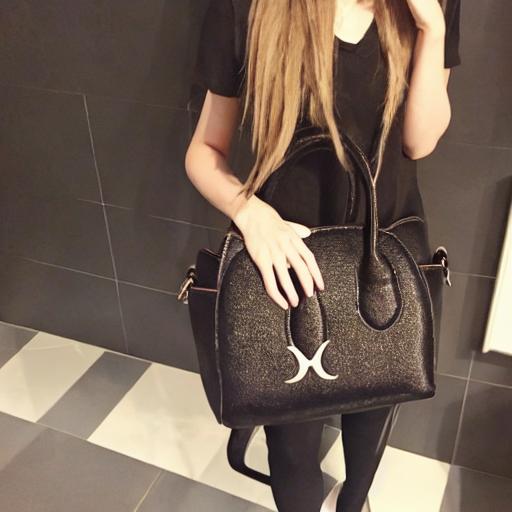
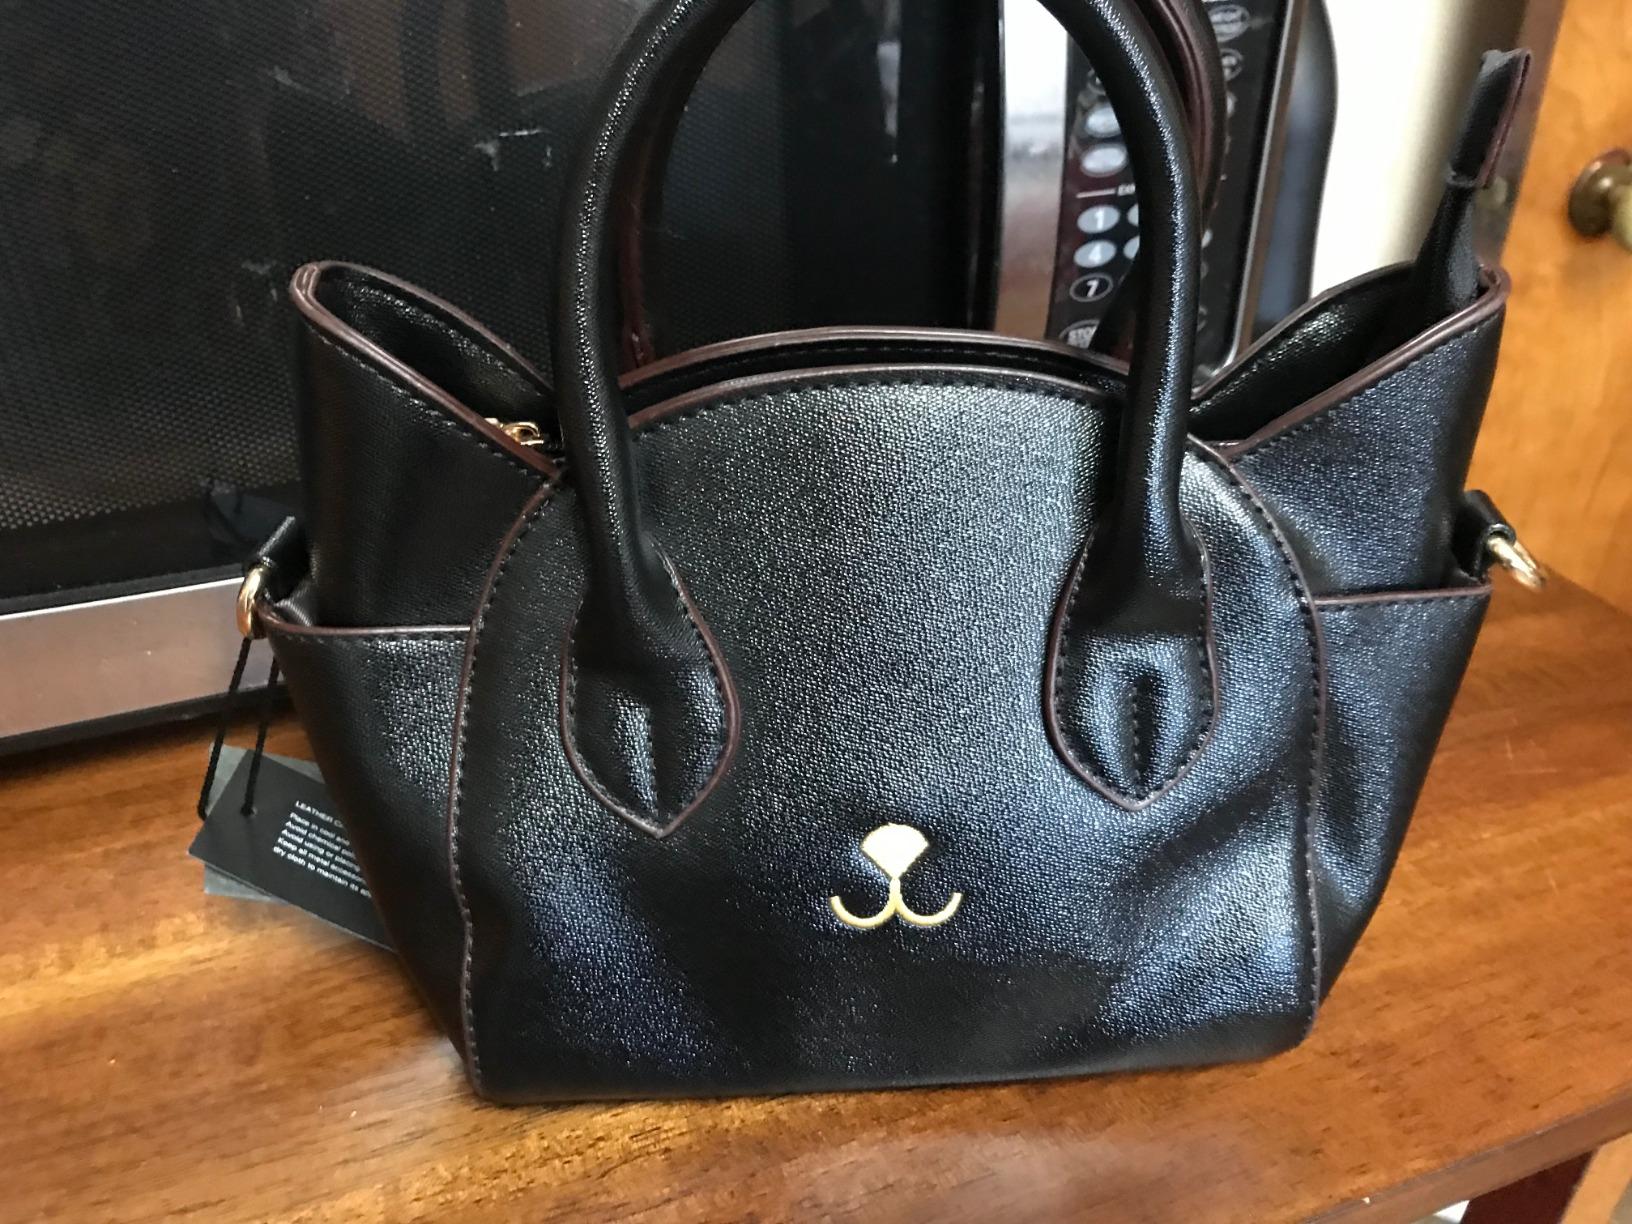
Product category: accessories_handbag
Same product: no